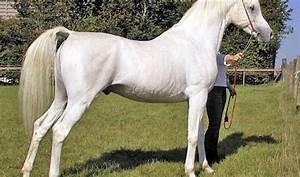
horse